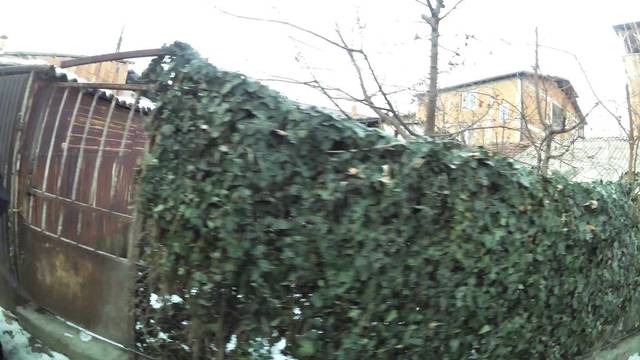
Region: Serbia
Coordinates: 42.016, 21.44